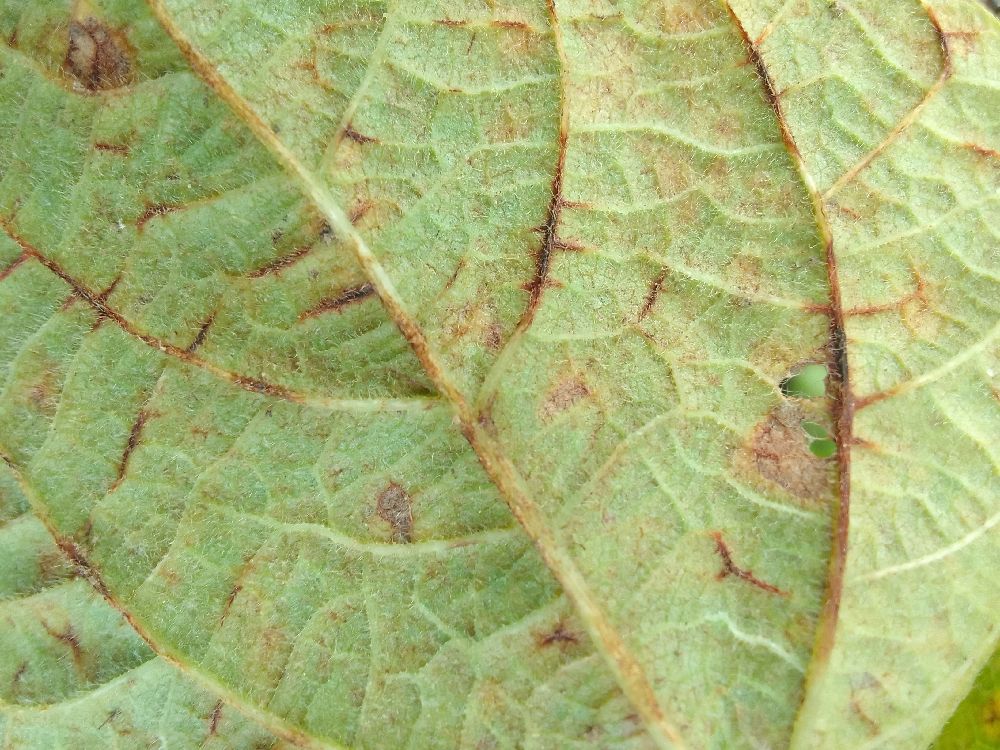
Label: anthracnose